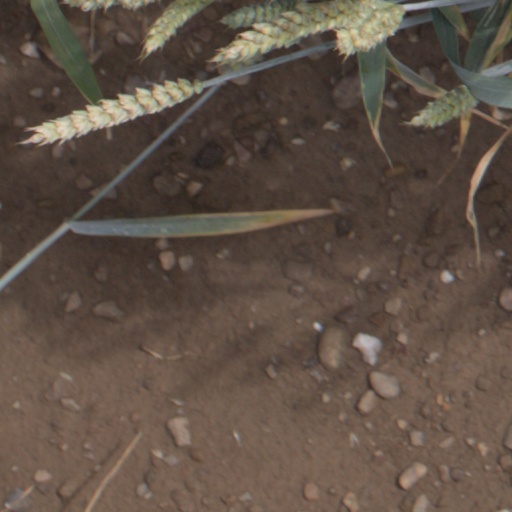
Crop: wheat